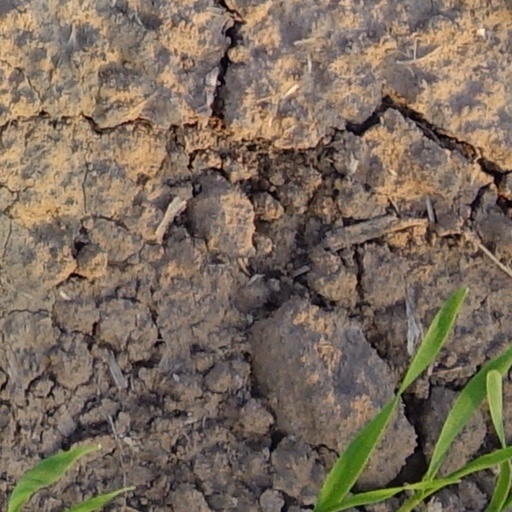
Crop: wheat